Electrification of the London and South Western Railway

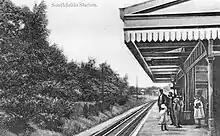
Third and fourth rail at Southfields station

The first line treated was from Waterloo to Wimbledon via East Putney. The line from Putney Bridge to Wimbledon had been jointly built by the LSWR and the Metropolitan District Railway in 1889, and had been electrified by the District in 1905. There was a spur from Point Pleasant Junction on the LSWR Barnes line connecting to East Putney, on the Wimbledon line. The District Railway used 600VDC, so for compatibility the LSWR adopted that voltage. The District trains used a third and fourth rail, whereas the LSWR trains used a third rail only. To enable interoperability the fourth rail was electrically bonded to the running rails. The LSWR electric operation started on 25 October 1915 on weekdays only. There was a twenty-minute frequency, but patronage was very poor, and the service was soon considerably reduced.